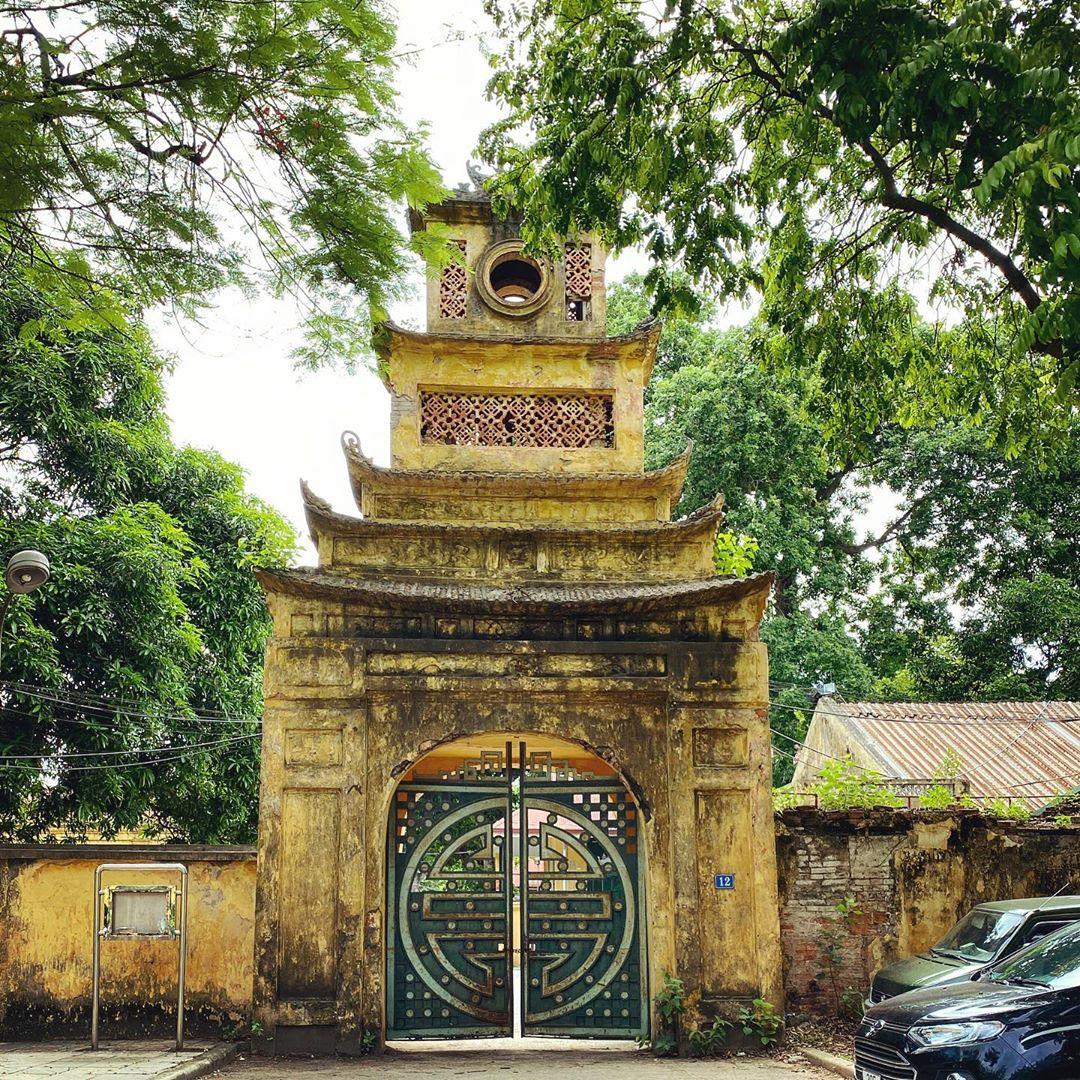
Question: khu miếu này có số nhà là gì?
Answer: khu miếu này có số nhà là 12